Deleyaman

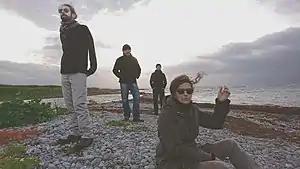
Deleyaman in Kilcolgan in October 2018

Deleyaman is a French-American musical band founded in Normandy, France in 2000 by the American multi-instrumentalist of Greek-Armenian origins Aret Madilian from Los Angeles, along with French singer Beatrice Valantin and French-Armenian duduk player Gerard Madilian.